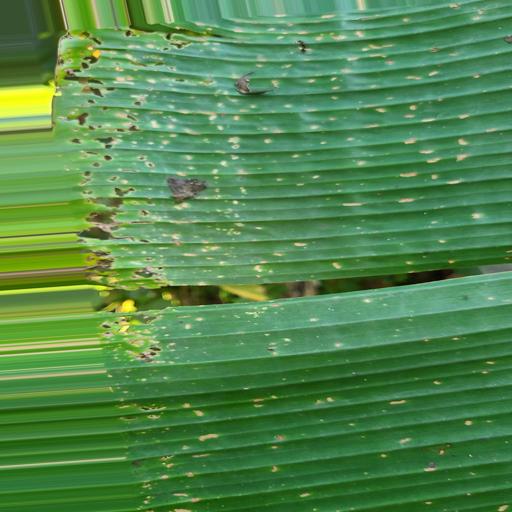
Label: insect_pest